VFA-27

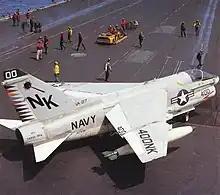

VA-27 transitioned to the newer A-7E on 20 June 1970. From 4 February to 7 March, VA-27 embarked on during the carrier's transit around Cape Horn to her new home port in NAS Alameda, California, and then deployed on "Enterprise" from 11 June 1971 to 12 February 1972, the squadron made its third combat cruise. With the outbreak of the Indo-Pakistani War of 1971 in December 1971, "Enterprise" departed Yankee Station and made a quick transit to the Indian Ocean to provide support for the evacuation of foreign civilians. Squadron pilots amassed over 4,400 combat flight hours and participated in over 1,500 air strikes over Indochina without loss.